Motherhood in the Spanish Civil War

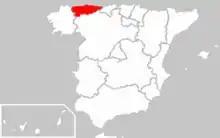
Location of Asturias, Spain.

Women played roles behind the scenes in one of the first major conflicts of the Second Republic, when workers' militias seized control of the mines in Asturias. Originally planned as a nationwide strike, the workers collective action only really took place in Asturias. Some women were involved in propaganda and others in assisting the miners. After the government quelled the insurrection by bringing in Moroccan legionaries, some 30,000 people found themselves in prison and another 1,000 were put into graves. A large number of those put into prison were women. Women also played an advocacy role in trying to see their husbands and male relatives released.